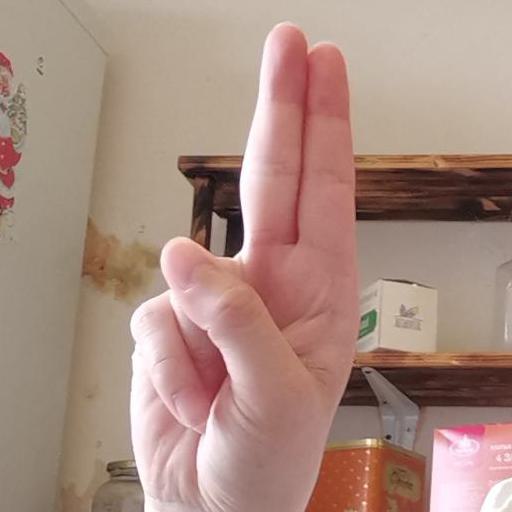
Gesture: two_up